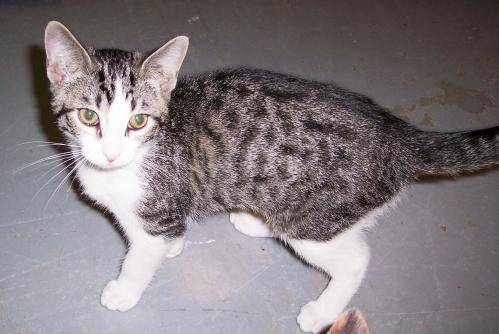
Label: cat